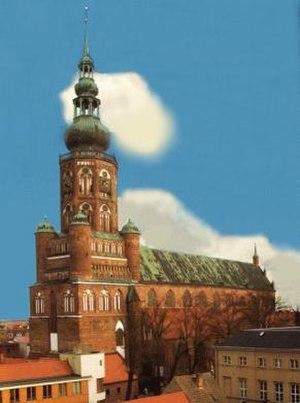
L'Église évangélique de Poméranie était une église protestante implantée dans l'ancienne province de Poméranie, dont la fraction la plus occidentale fait aujourd'hui partie de l'état allemand de Mecklembourg-Poméranie occidentale. Sa théologie et sa liturgie combinaient des éléments issus des traditions luthérienne et réformée, cette église ayant fait partie de l'Union Prussienne. Le siège de l'église se trouvait à Greifswald, et l'évêque prêchait dans la cathédrale de Greifswald.